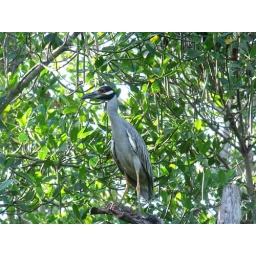
yellow crested night heron in the mangrove tree